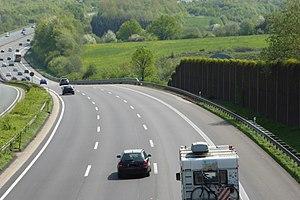
La prise d'otages de Gladbeck se déroule du 16 au 18 août 1988 en Allemagne de l'Ouest. Dieter Degowski et Hans-Jürgen Rösner attaquent une agence de la Deutsche Bank à Gladbeck et prennent en otage deux personnes. Échappant pendant deux jours aux tentatives d'arrestation des policiers, ils s'emparent ensuite d'un bus d'une trentaine de passagers à Brême, avec l'aide de Marion Löblich, et prennent la fuite en direction des Pays-Bas. Le 18 août 1988, cette cavale prend fin à la suite d'une opération de police sur l'autoroute A3.